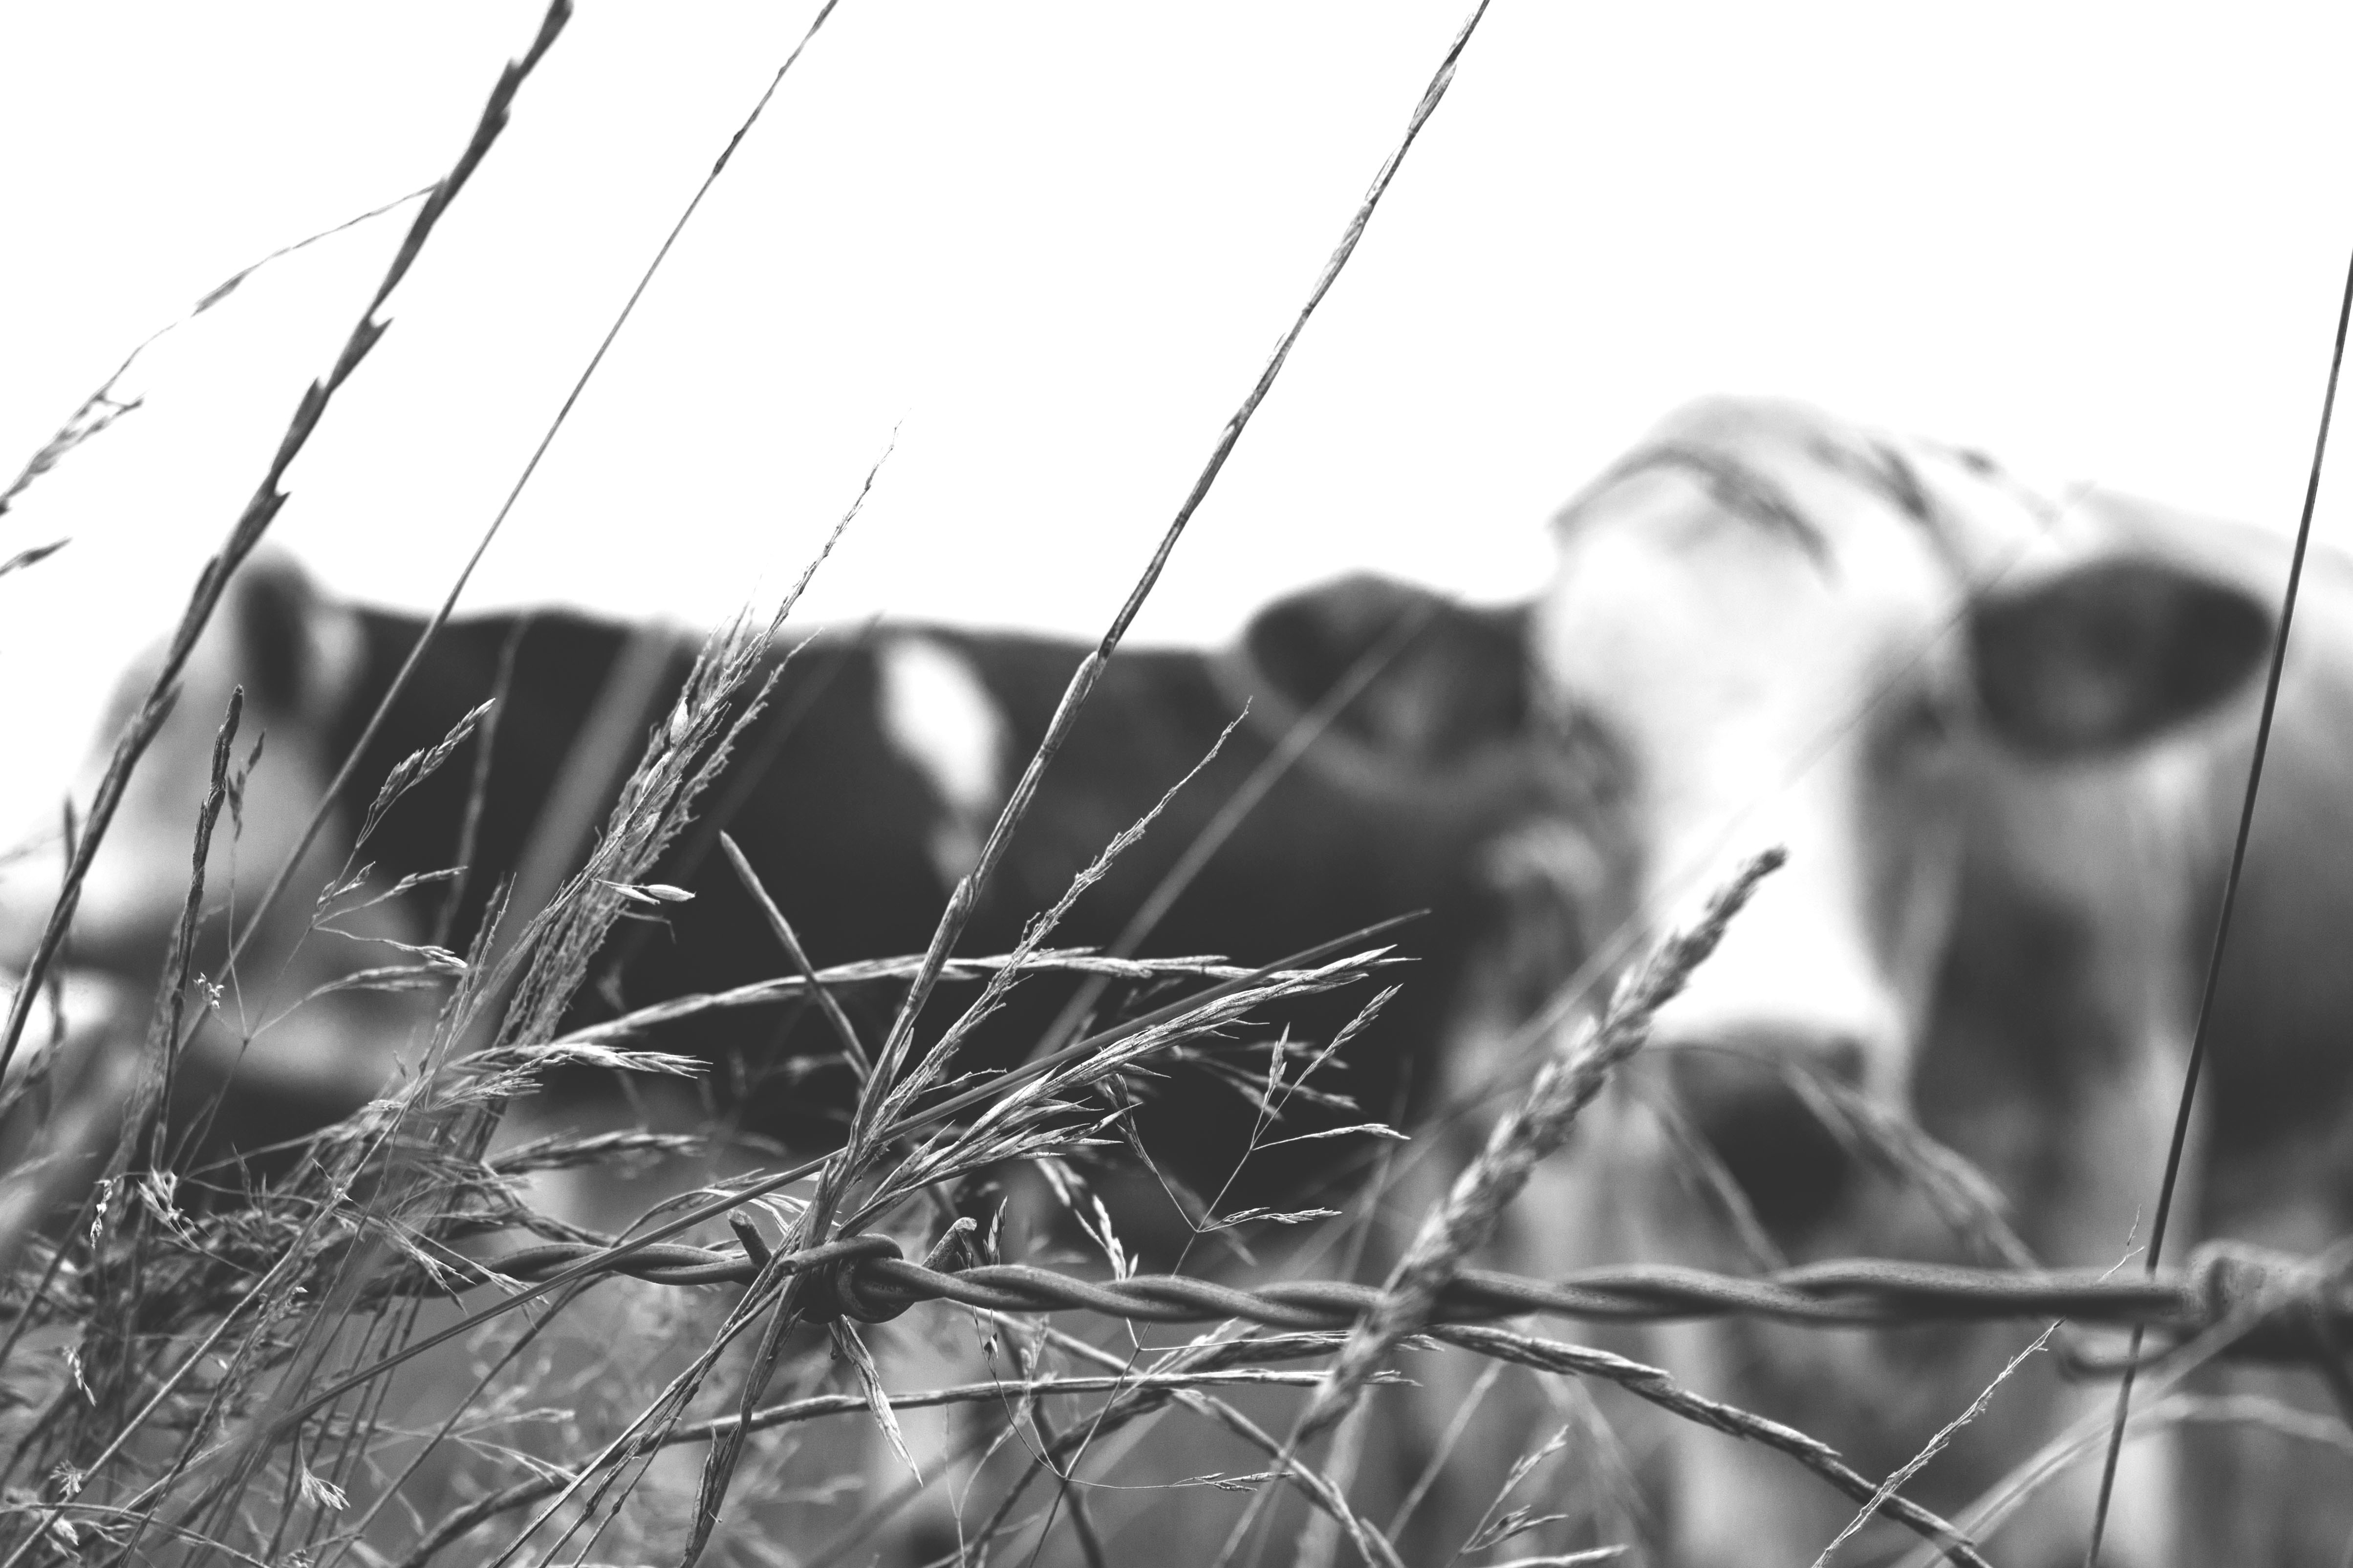
water, grass, branch, fence, barbed wire, black and white, photography, monochrome, close up, monochrome photography, grass family, wire fencing